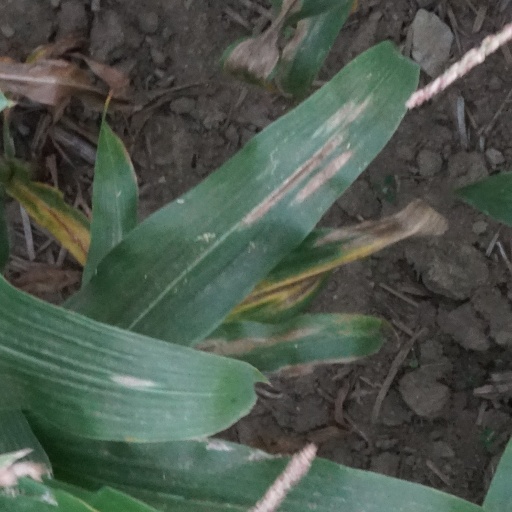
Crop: maize; corn